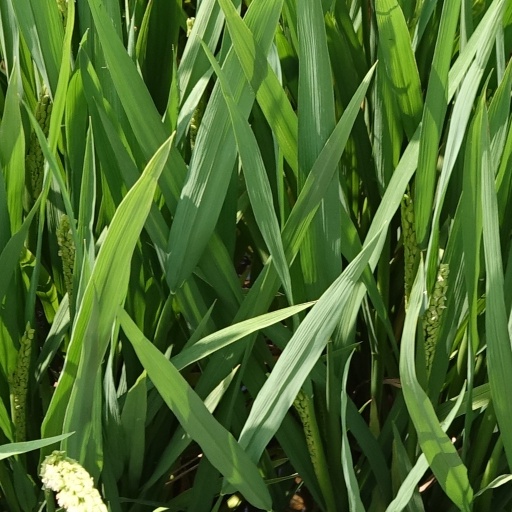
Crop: rice